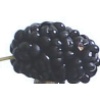
Label: Mulberry 1